London Waterloo station

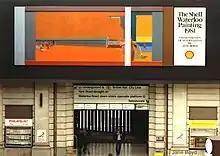
Shell Waterloo Painting 1981 – The Generation of Alternatives by Jane Boyd

The major transport interchange at Waterloo comprises London Waterloo, Waterloo East, Waterloo Underground station, and several bus stops. There are more than 130 automated ticket gates on the station concourse, along with another 27 in the subway below.